Altars for Peace

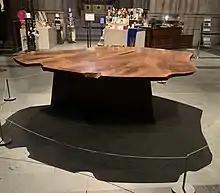
An Altar for Peace in the Cathedral of St. John the Divine (2021)

The Altars for Peace are a series of wooden tables conceived by George Nakashima. Several altars have been placed around the world, beginning with one in the Cathedral of St. John the Divine in 1986. Others are located in Russia, India, and South Africa.